Massacres of Albanians in the Balkan Wars

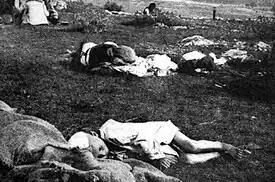
Albanians dying of starvation as a result of constant plundering by the Serbian army

A British captain who was aiding a general spoke with incoming Albanian refugees and reported, "The Serbs are also in the region of Krasniqe, and they massacred all those who stayed behind. Refugees tell of wild and pitiful scenes".